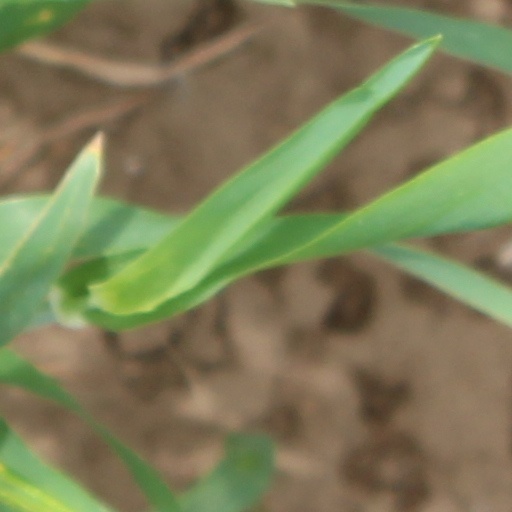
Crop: wheat